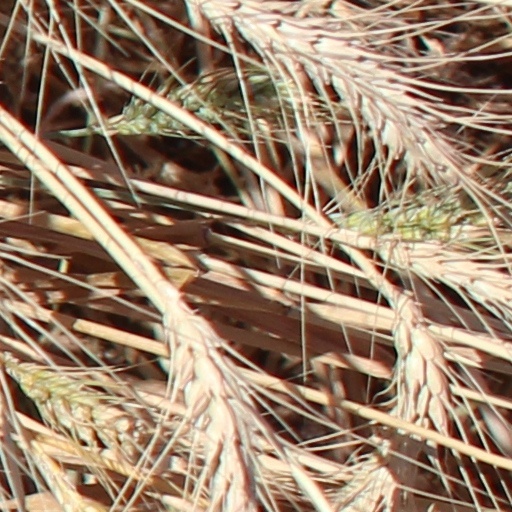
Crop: wheat